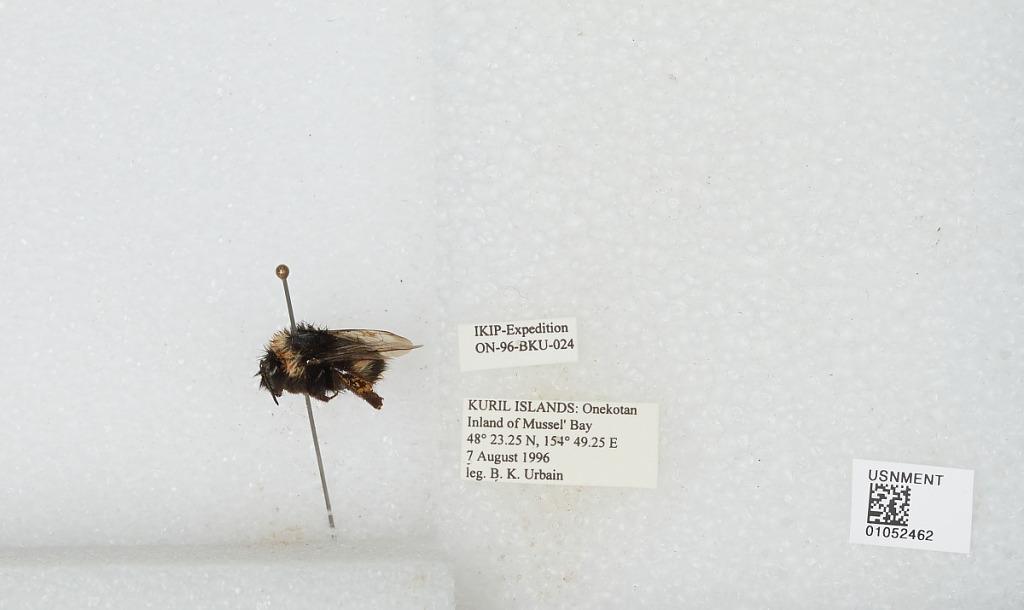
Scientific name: Bombus sp.
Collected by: B. Urbain
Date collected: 1996-8-7
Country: Russia
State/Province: Sakhalin
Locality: Kuril Islands, Onekotan Island, inland of Mussel' Bay
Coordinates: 48.3875, 154.821